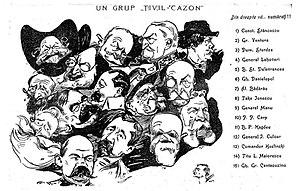
Nicolae S. Petrescu-Găină, né le 31 mars 1871 à Craiova et mort le 15 février 1931 à Bucarest, en Roumanie, est un caricaturiste roumain. Considéré comme un précurseur de la caricature roumaine, il a réalisé des dessins des hommes politiques de cette époque, des sculpteurs, des peintres et des grands intellectuels qui ont vécu au tournant du XXᵉ siècle.